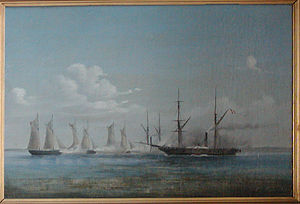
Steen Andersen Bille (viceadmiral) / Treårskrigen
Orlogsskibet "Hekla" i kamp med tyske kanonbåde 16. august 1850.
Steen Andersen Bille var dansk viceadmiral og marineminister, søn af admiral Steen Andersen Bille, far til Frantz Bille.